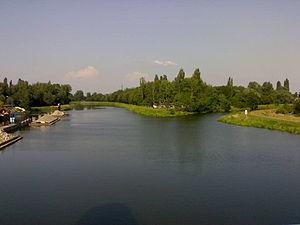
La Chrudimka est une rivière de la Tchéquie d'une longueur de 104 km. Elle est un affluent en rive gauche de l'Elbe qu'elle rejoint à Pardubice.